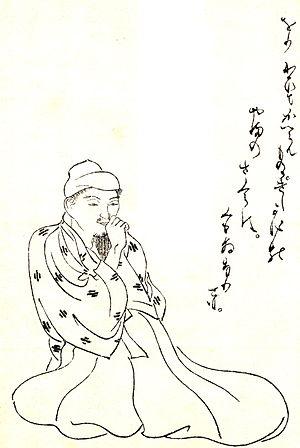
Mibu no Tadami est un poète de waka du milieu de l'époque de Heian et un noble japonais. Il fait partie de la liste des trente-six grands poètes. Son père Mibu no Tadamine est aussi un poète accompli.